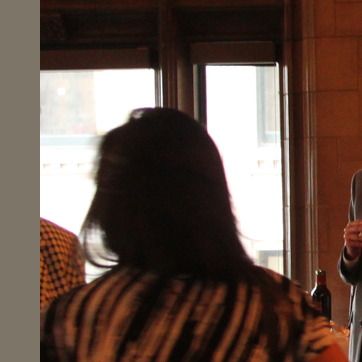
Material: hair